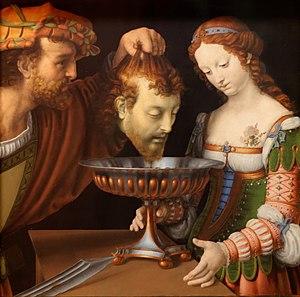
Salomé est le nom d'une princesse juive du Iᵉʳ siècle mentionnée chez l'historiographe judéo-romain Flavius Josèphe. Fille d'Hérodiade et d'Hérode « fils d'Hérode », elle épouse en premières noces son oncle Philippe II, puis Aristobule de Chalcis, roi d'Arménie Mineure.